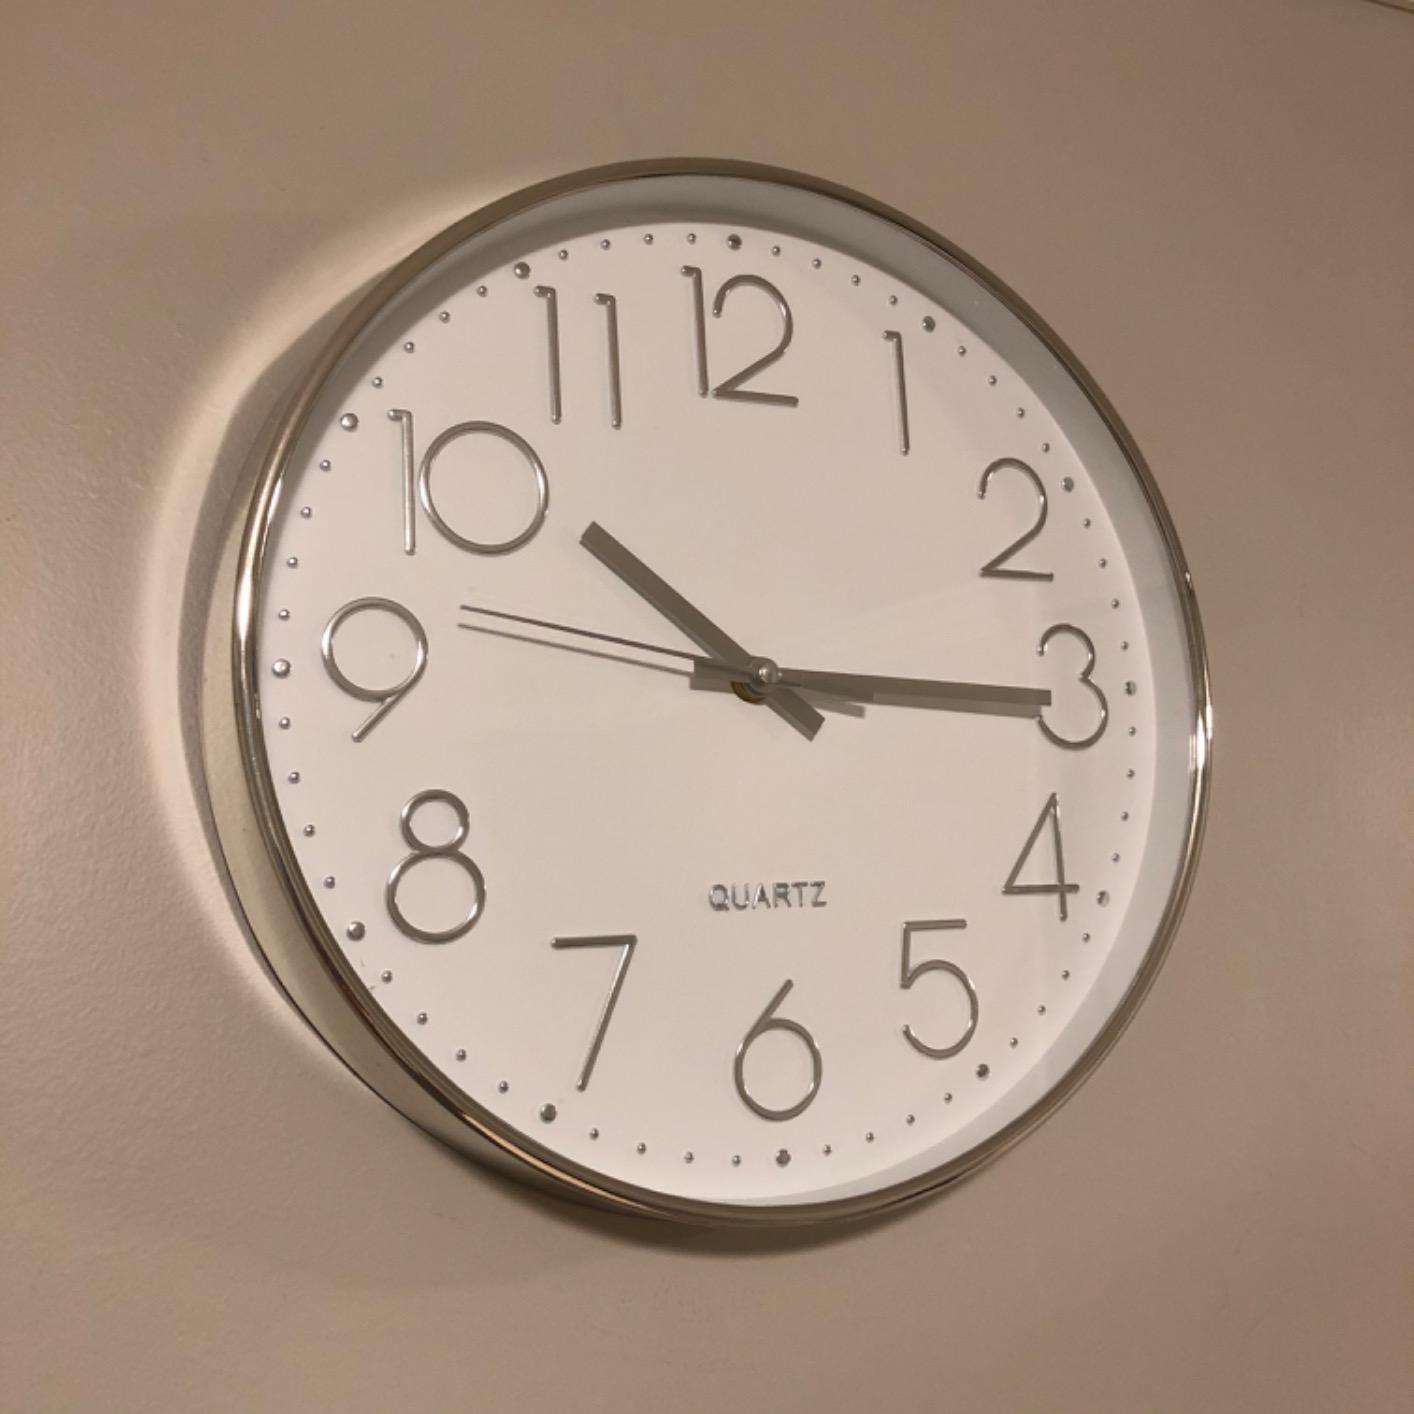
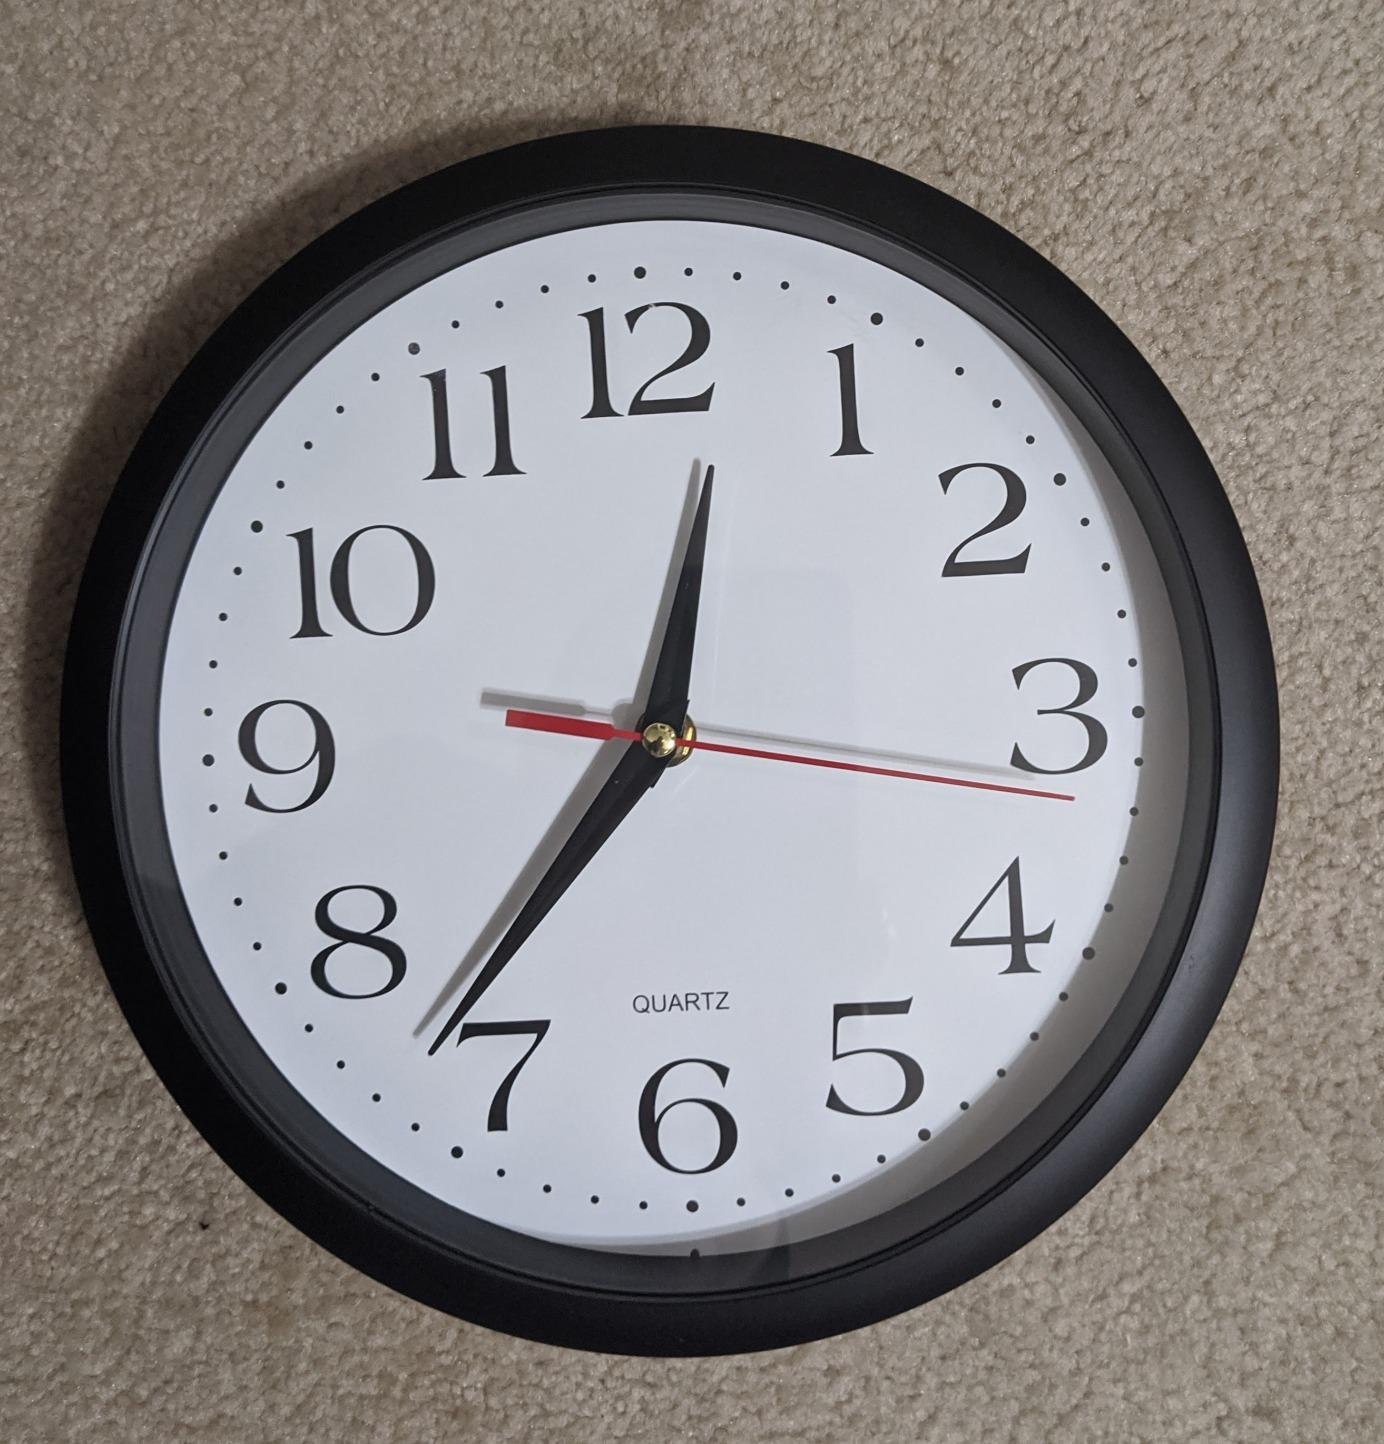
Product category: clock
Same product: no